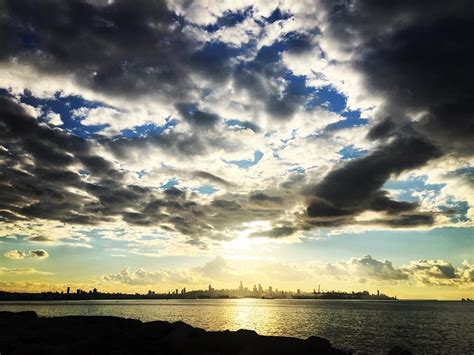
Weather: cloudy or overcast